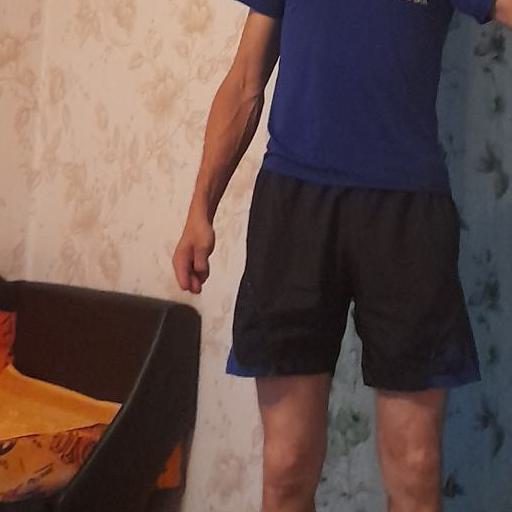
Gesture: no_gesture